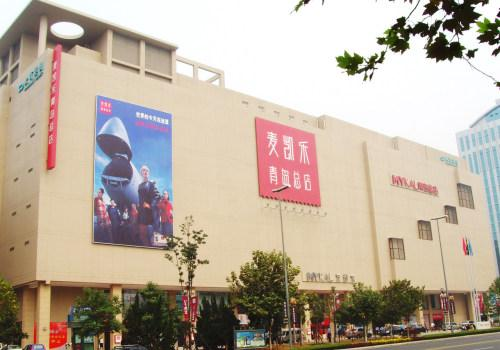
地标名称：麦凯乐(青岛总店)
所在城市：青岛市·市南区